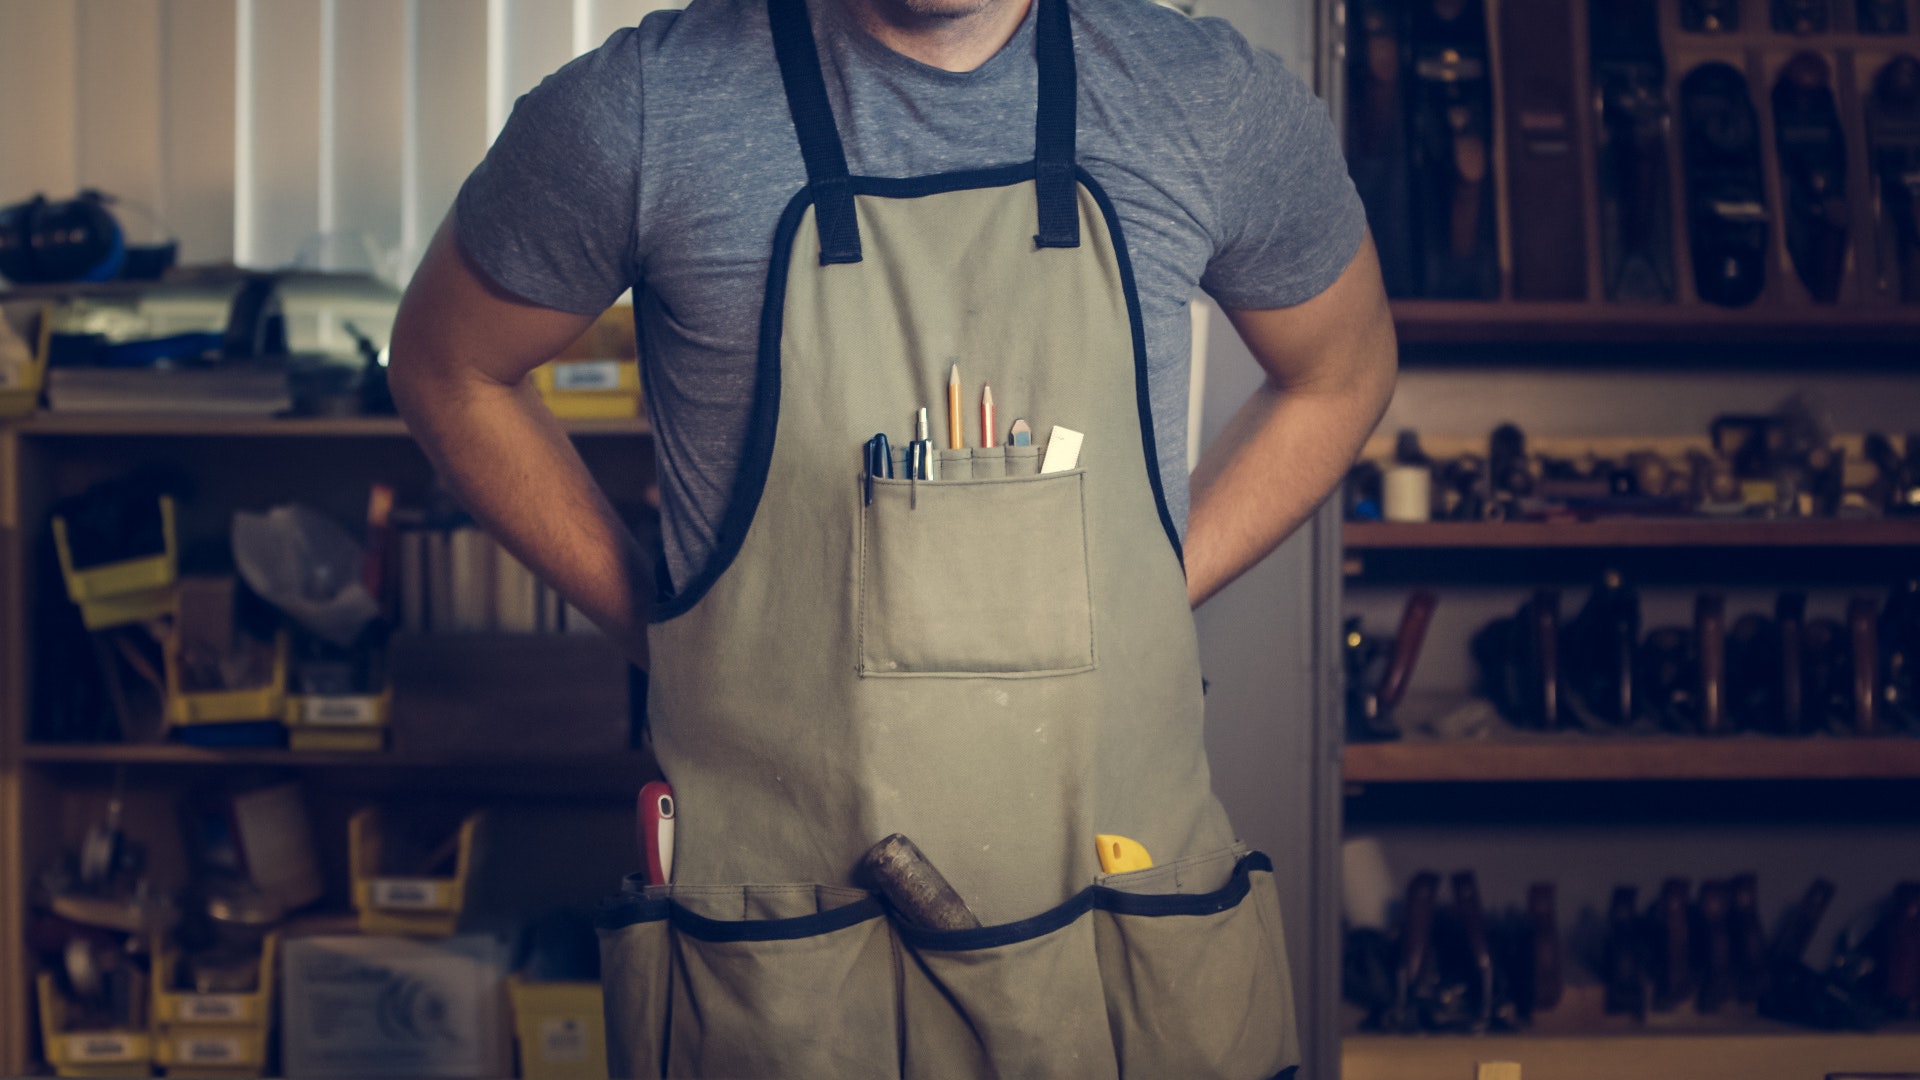
workwear, overall, outerwear, apron, personal protective equipment, denim, jacket